William Herschel Telescope

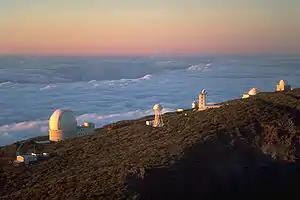
Series of white structures along the side of a mountain with a sea of clouds below and behind the mountain extending to the horizon which is red, orange, and yellow.

The WHT is operated by the Isaac Newton Group of Telescopes (ING), together with the 2.5m Isaac Newton Telescope and 1.0m Jacobus Kapteyn Telescope. Offices and administration are located an hour's drive away in Santa Cruz de La Palma, the island's capital. Funding is provided by the UK's Science and Technology Facilities Council (STFC, 65%), the Netherlands' Nederlandse Organisatie voor Wetenschappelijk Onderzoek (NWO, 25%) and Spain's Instituto de Astrofísica de Canarias (IAC, 10%) (2008 values). Telescope time is distributed in proportion to this funding, although Spain receives an additional 20% allocation in return for use of the observatory site. Five percent of observing time is further reserved for astronomers of other nationalities. As a competitive research telescope, the WHT is heavily oversubscribed, typically receiving applications for three to four times as much observing time as is actually available.